Capt. W. F. Purdy House

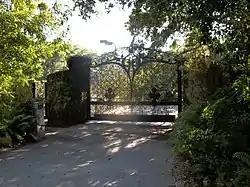
Entry gate

The Capt. W. F. Purdy House is a historic home in Sarasota, Florida. It is located at 3315 Bayshore Road. On March 22, 1984, it was added to the U.S. National Register of Historic Places.